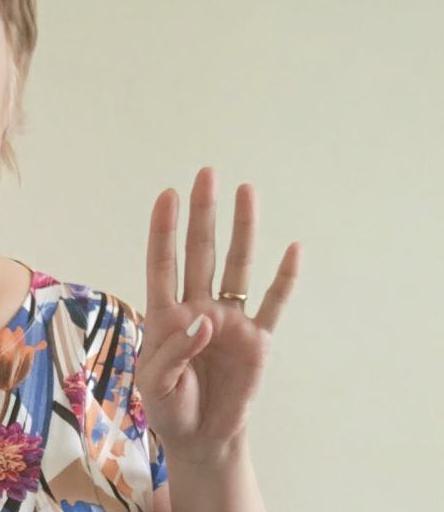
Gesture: four